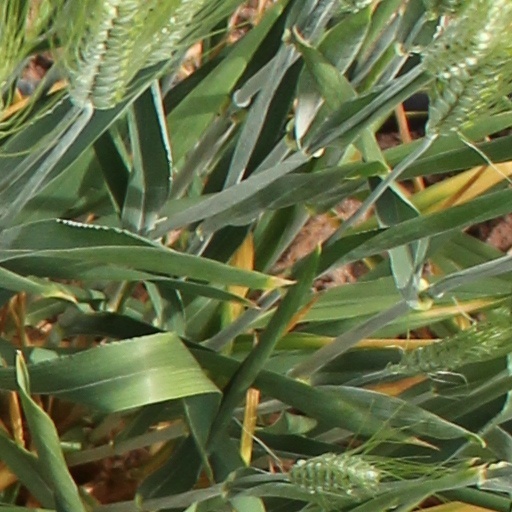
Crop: wheat